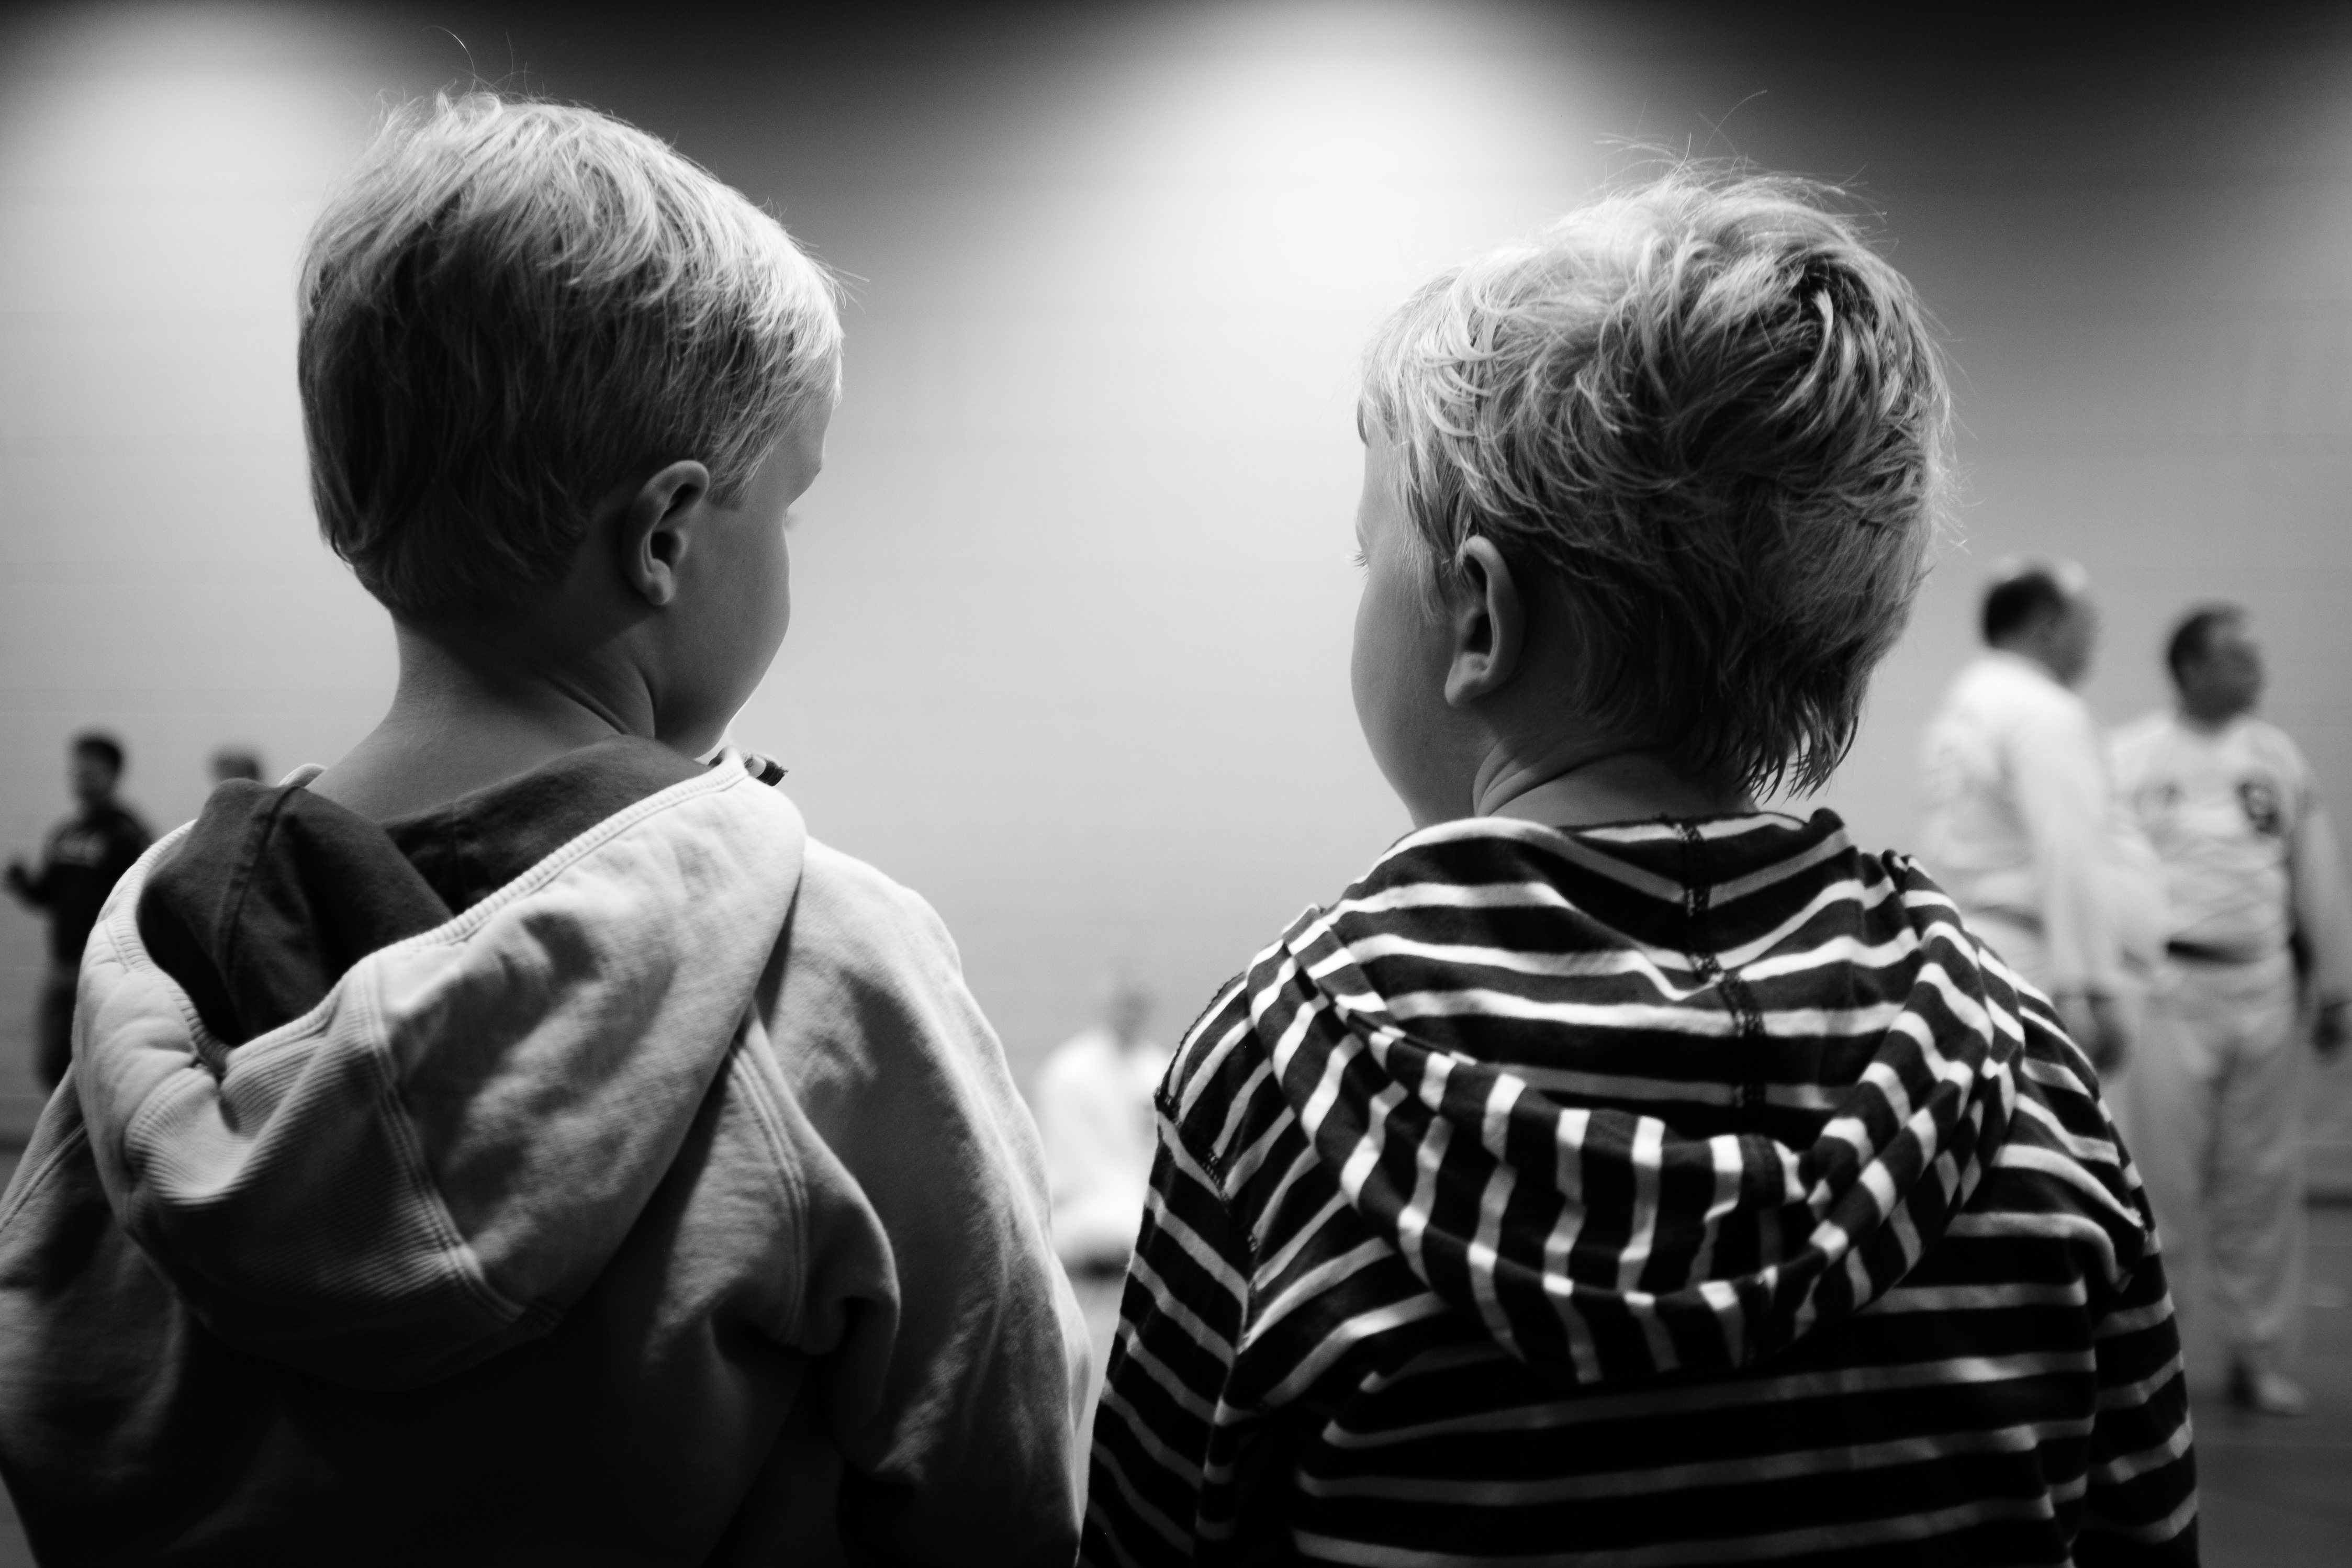
man, person, black and white, people, white, sport, photography, male, portrait, young, child, black, monochrome, kids, children, photograph, interaction, monochrome photography, portrait photography, human positions